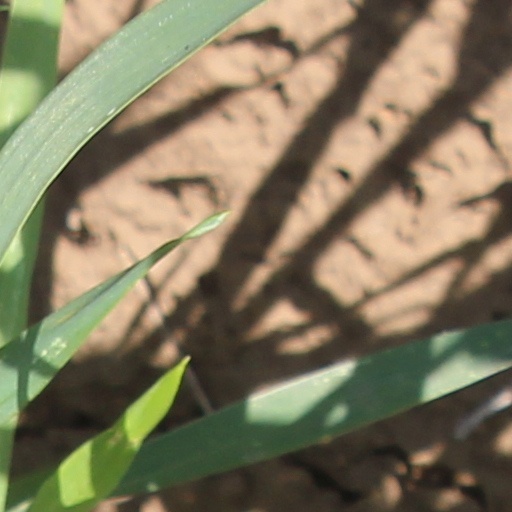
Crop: wheat